Murray River

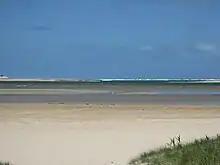
Murray Mouth viewed from Hindmarsh Island

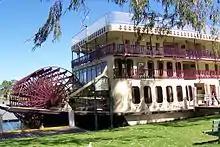
The PS "Murray Princess" is the largest paddlewheeler operating on the Murray River.

The Murray Mouth is the point at which the Murray River empties into the sea, and the interaction between its shallow, shifting and variable currents and the open sea can be complex and unpredictable. During the peak period of Murray River commerce (roughly 1855 to 1920), it presented a major impediment to the passage of goods and produce between Adelaide and the Murray settlements, and many vessels foundered or were wrecked there.